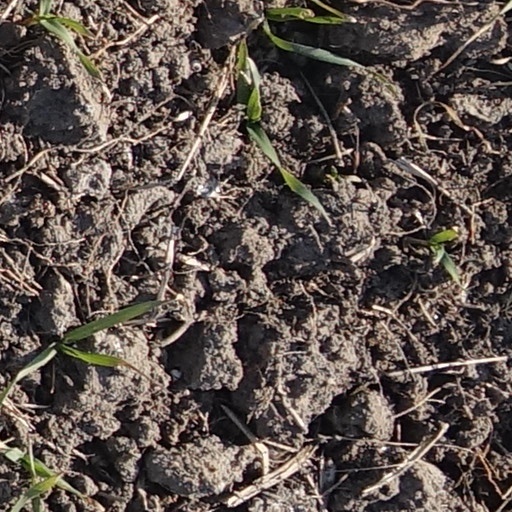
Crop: wheat